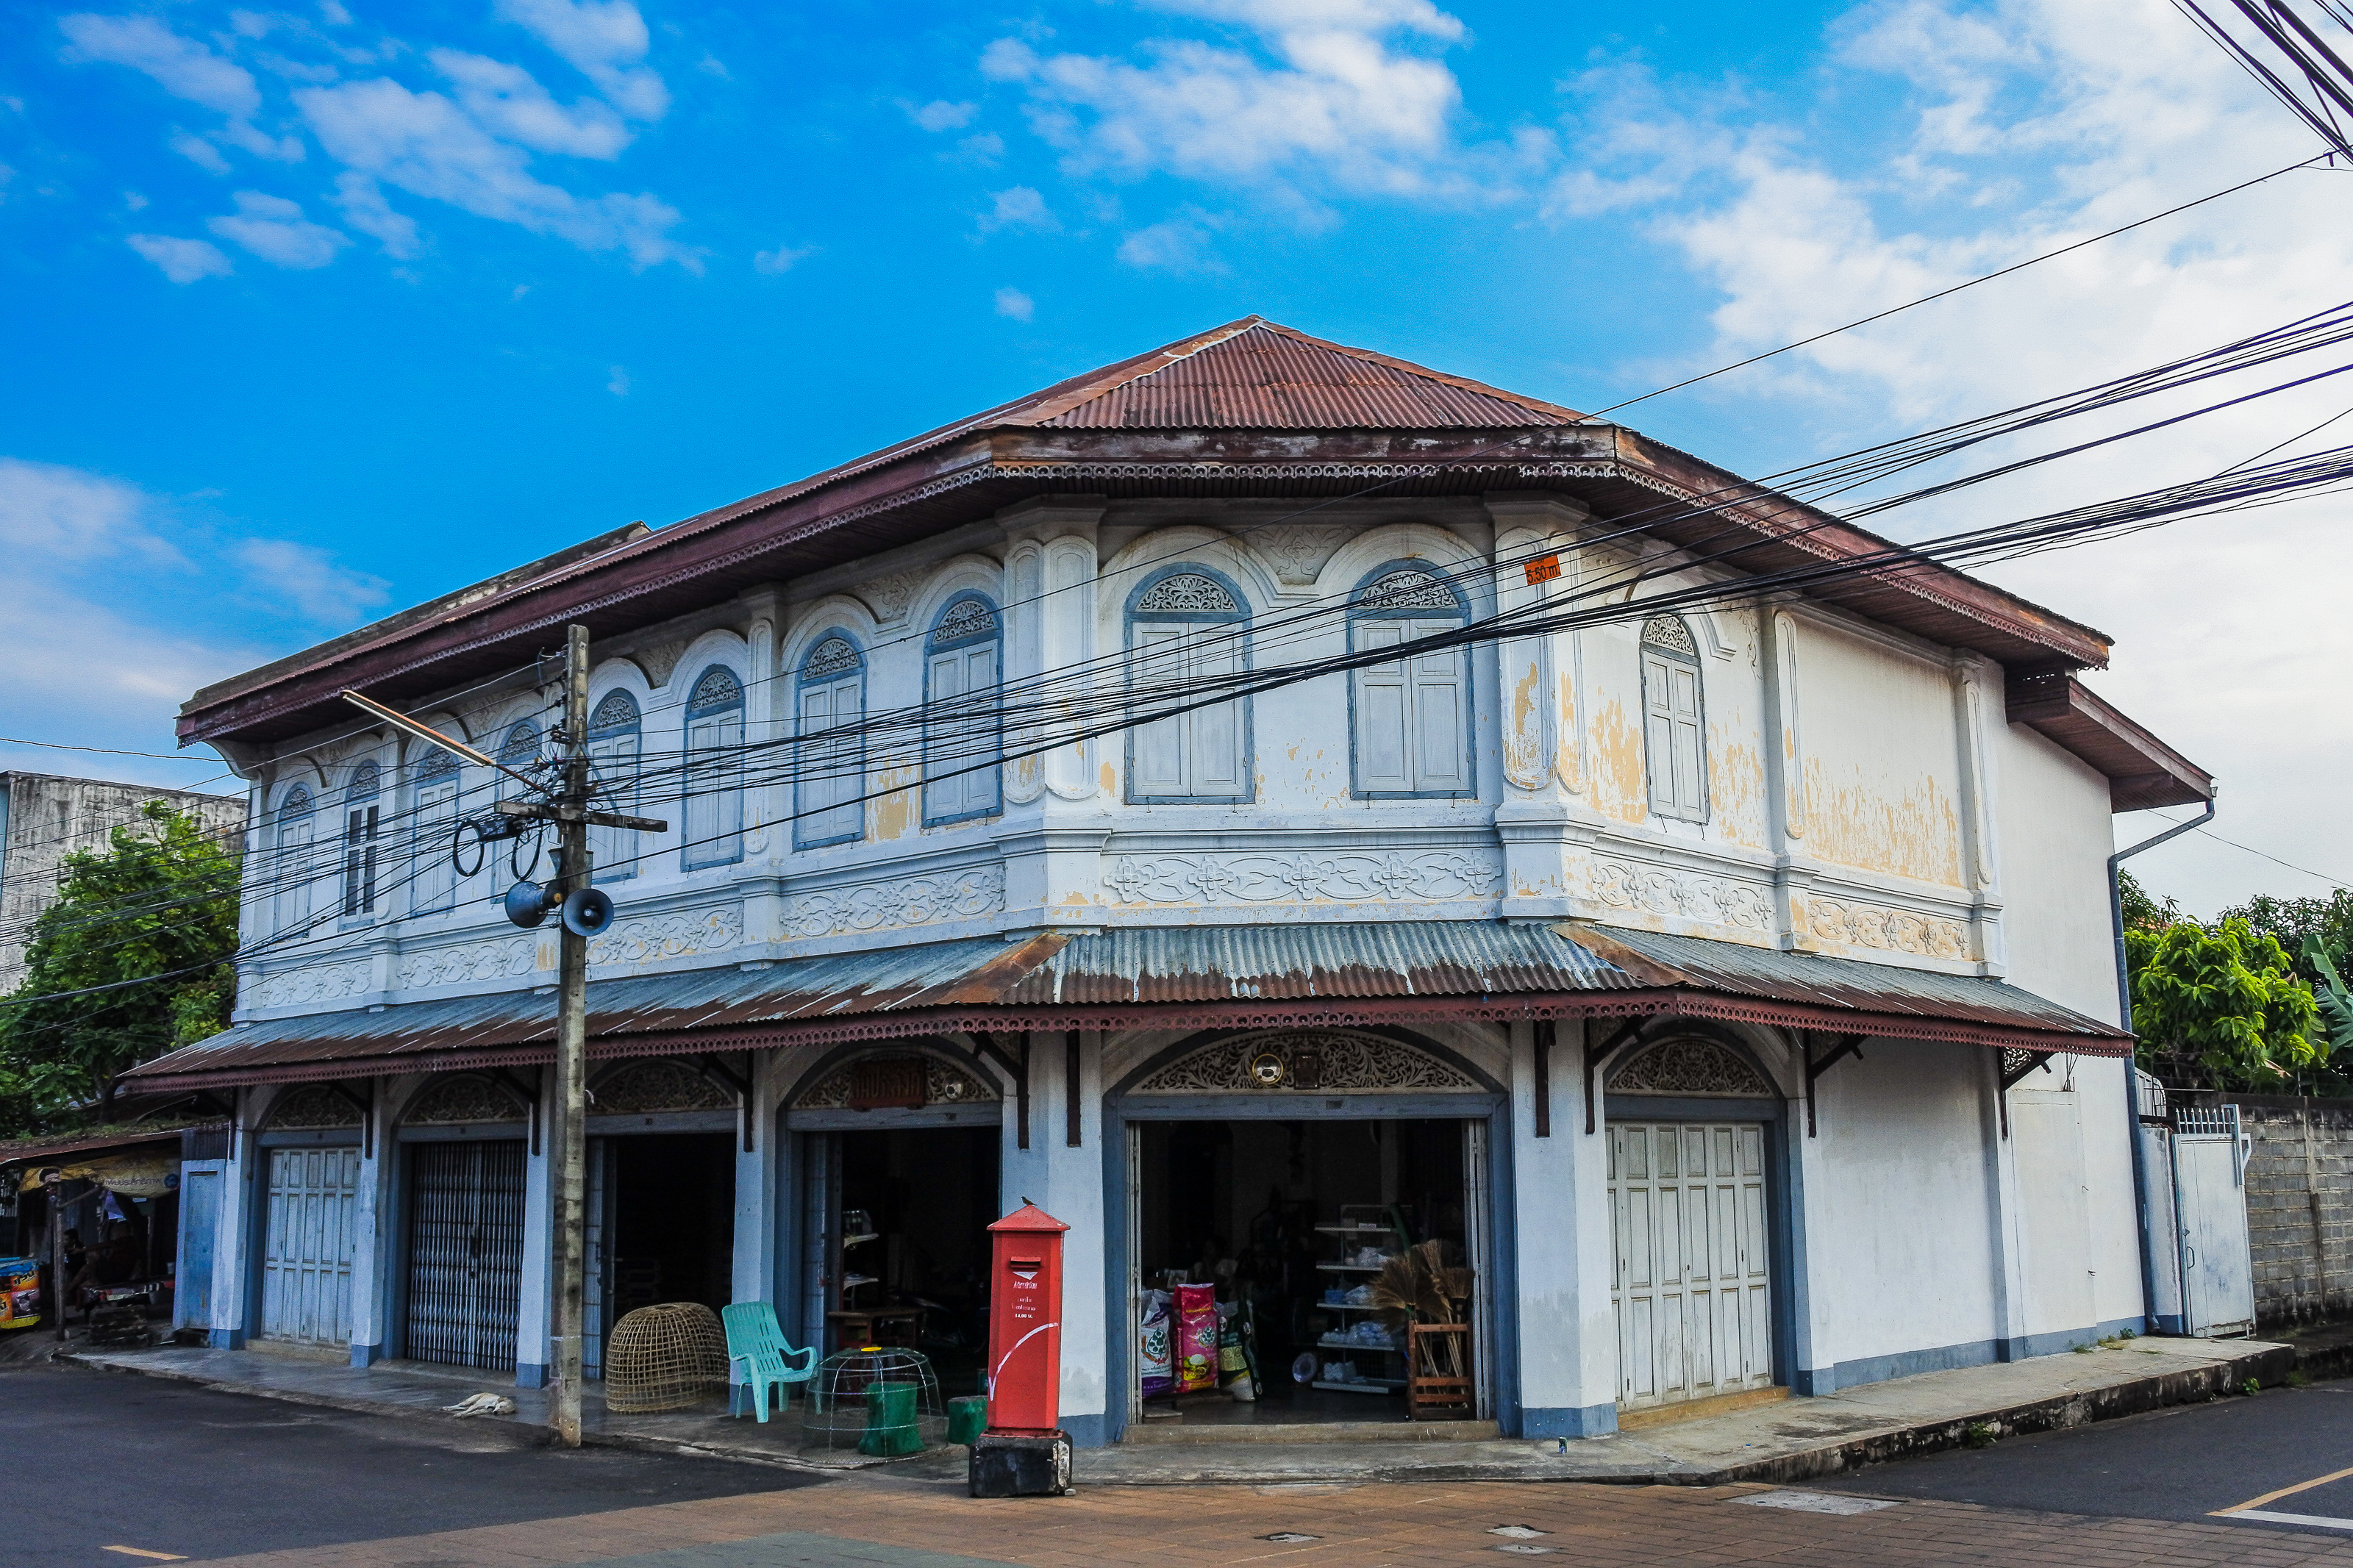
door, city, facade, tourism, house, yasothon, ban, building, tourist, rustic, thailand, portuguese, wood, entrance, decoration, architecture, sky, sino, historic, town, old, asia, tha, ancient, water, classic, blue, vintage, travel, landscape, property, transport, neighbourhood, residential area, real estate, home, street, road